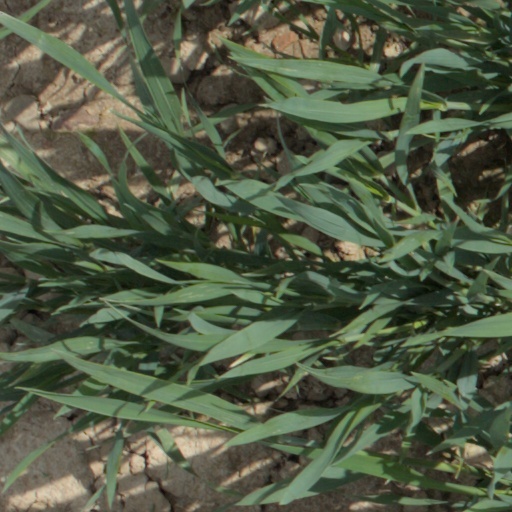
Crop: wheat